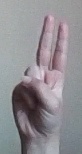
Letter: taa